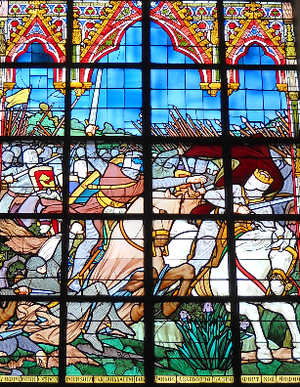
Un vitrail de l'église Saint-Pierre, à Bouvines, Nord, France